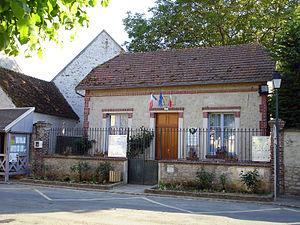
La mairie de Gadancourt, Val-d'Oise, France.
Gadancourt est une ancienne commune française située dans le département du Val-d'Oise en région Île-de-France. Elle a fusionné le 1ᵉʳ janvier 2018 avec Avernes.